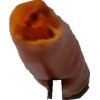
Label: pepper